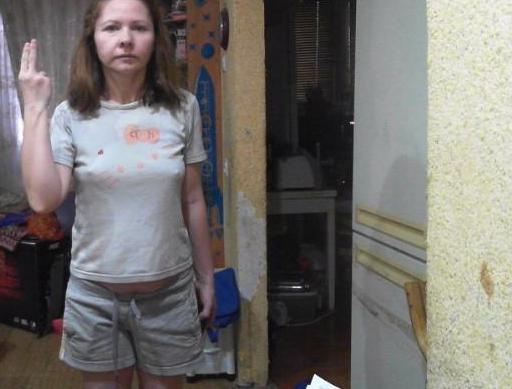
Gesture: no_gesture